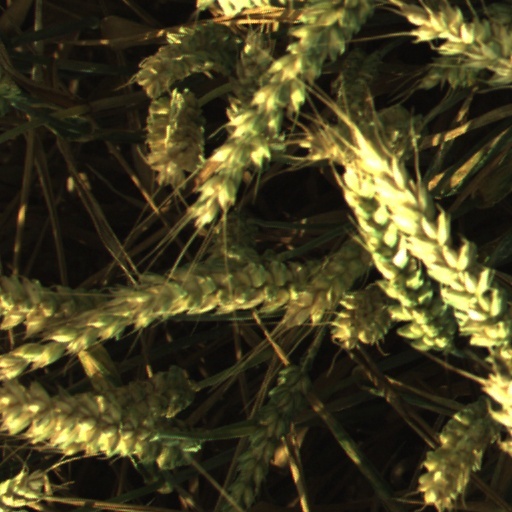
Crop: wheat